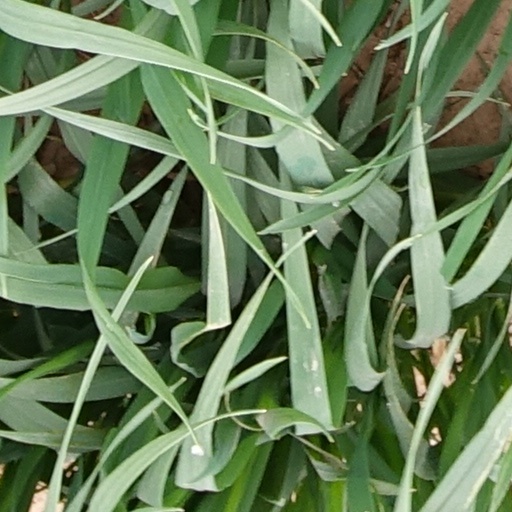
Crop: wheat